Sigvard Gundersen

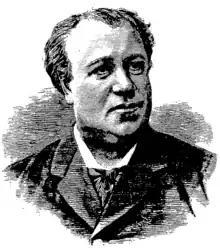

Sigvard Emil Gundersen (8 November 1842 – 29 November 1904) was a Norwegian actor. He was married to actress Laura Gundersen. He made his stage début at Christiania Theater in 1862, and worked for this theatre most of his career, until 1899.